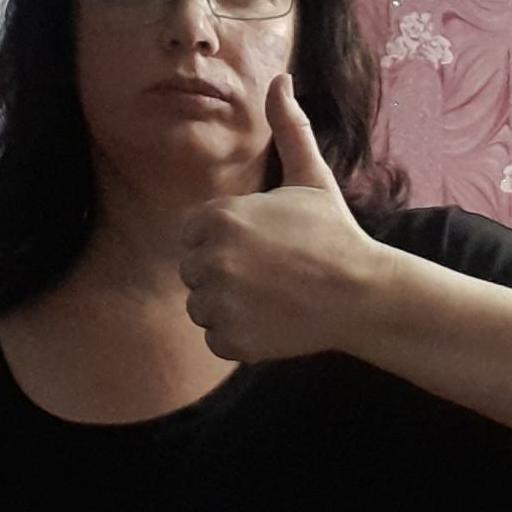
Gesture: like